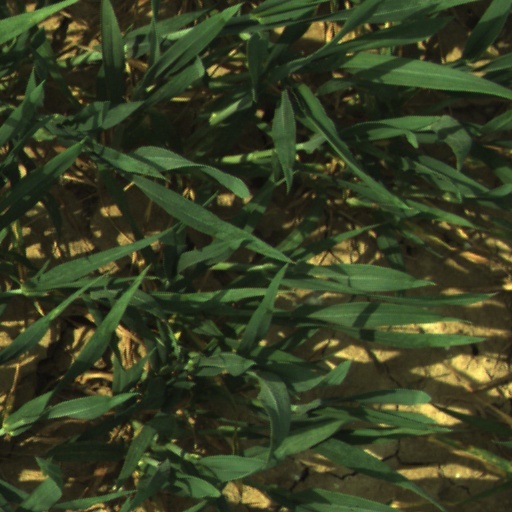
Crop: wheat